Valley, Anglesey

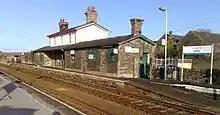
Valley Railway Station, 2009.

RAF Valley is a nearby Royal Air Force station concerned with the training of fast jet pilots. The runways are also used by Anglesey Airport who make commercial flights to Cardiff (and previously the Isle of Man). Valley railway station is on the North Wales Coast Line and its signal box is Grade II listed. Thomas Telford's A5 road bisects the village.